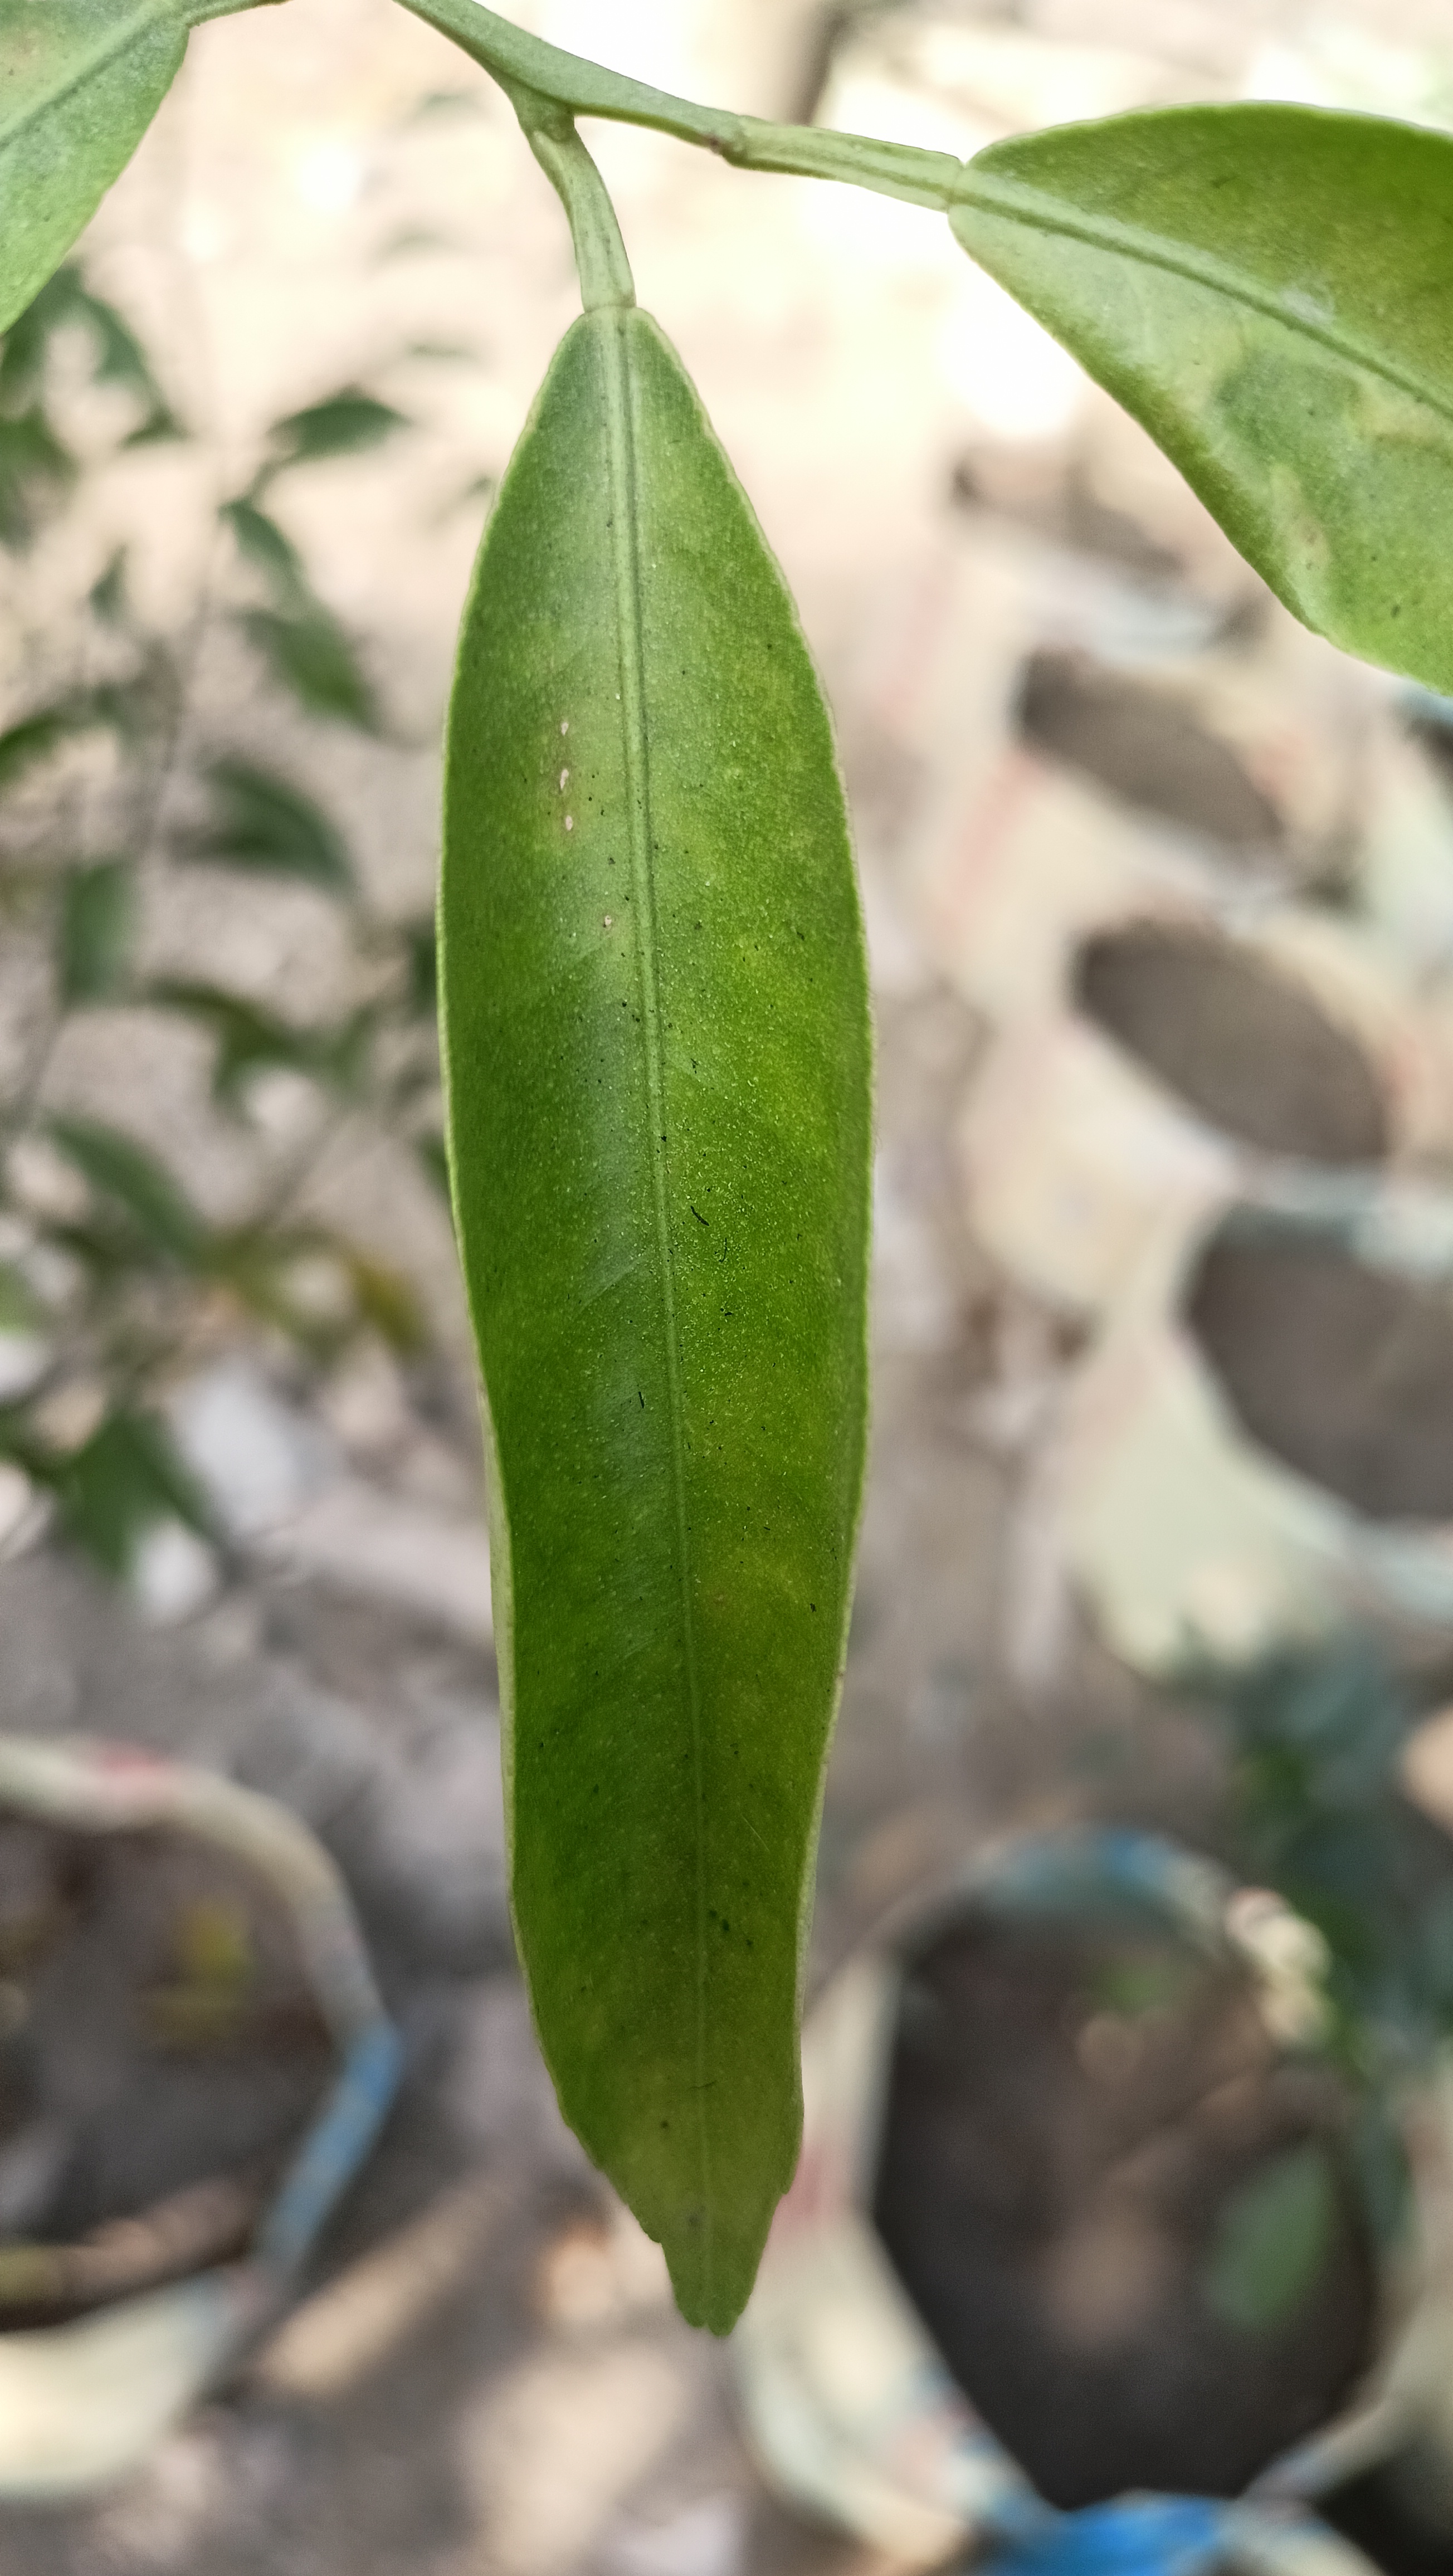
Mandarin leaf variety: Mandaring